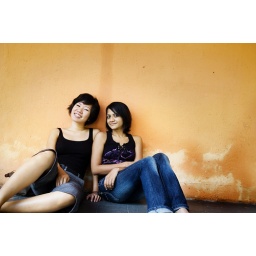
Shot in Desa Petaling. We found an orange wall and took lots of pictures. We went a little crazy! :)